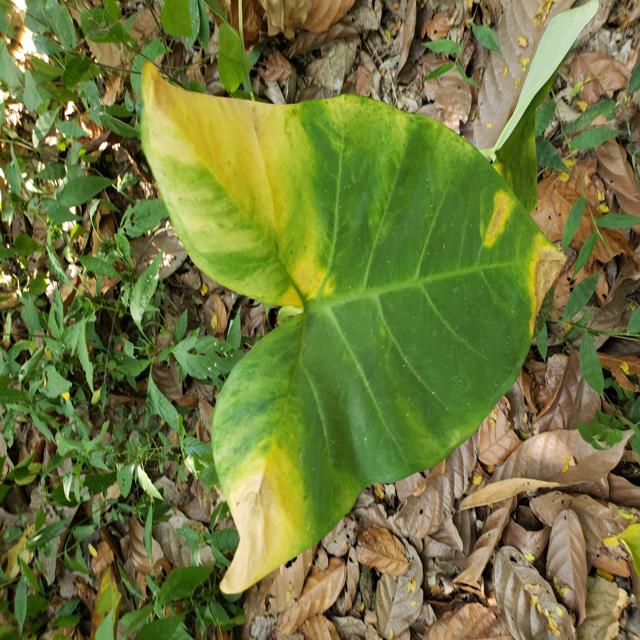
Label: Early_Blight